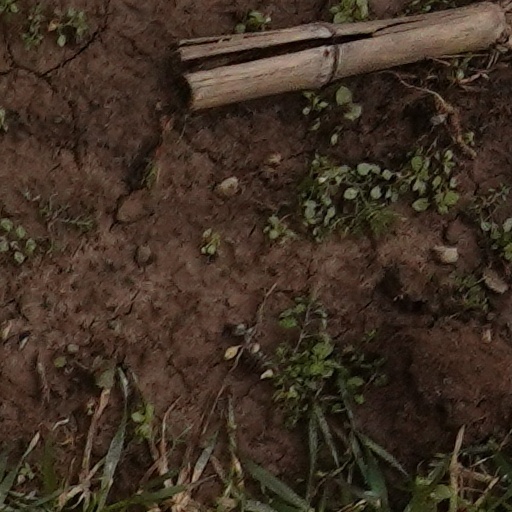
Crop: wheat